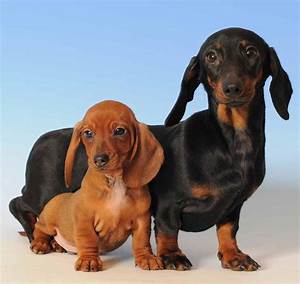
Label: cane